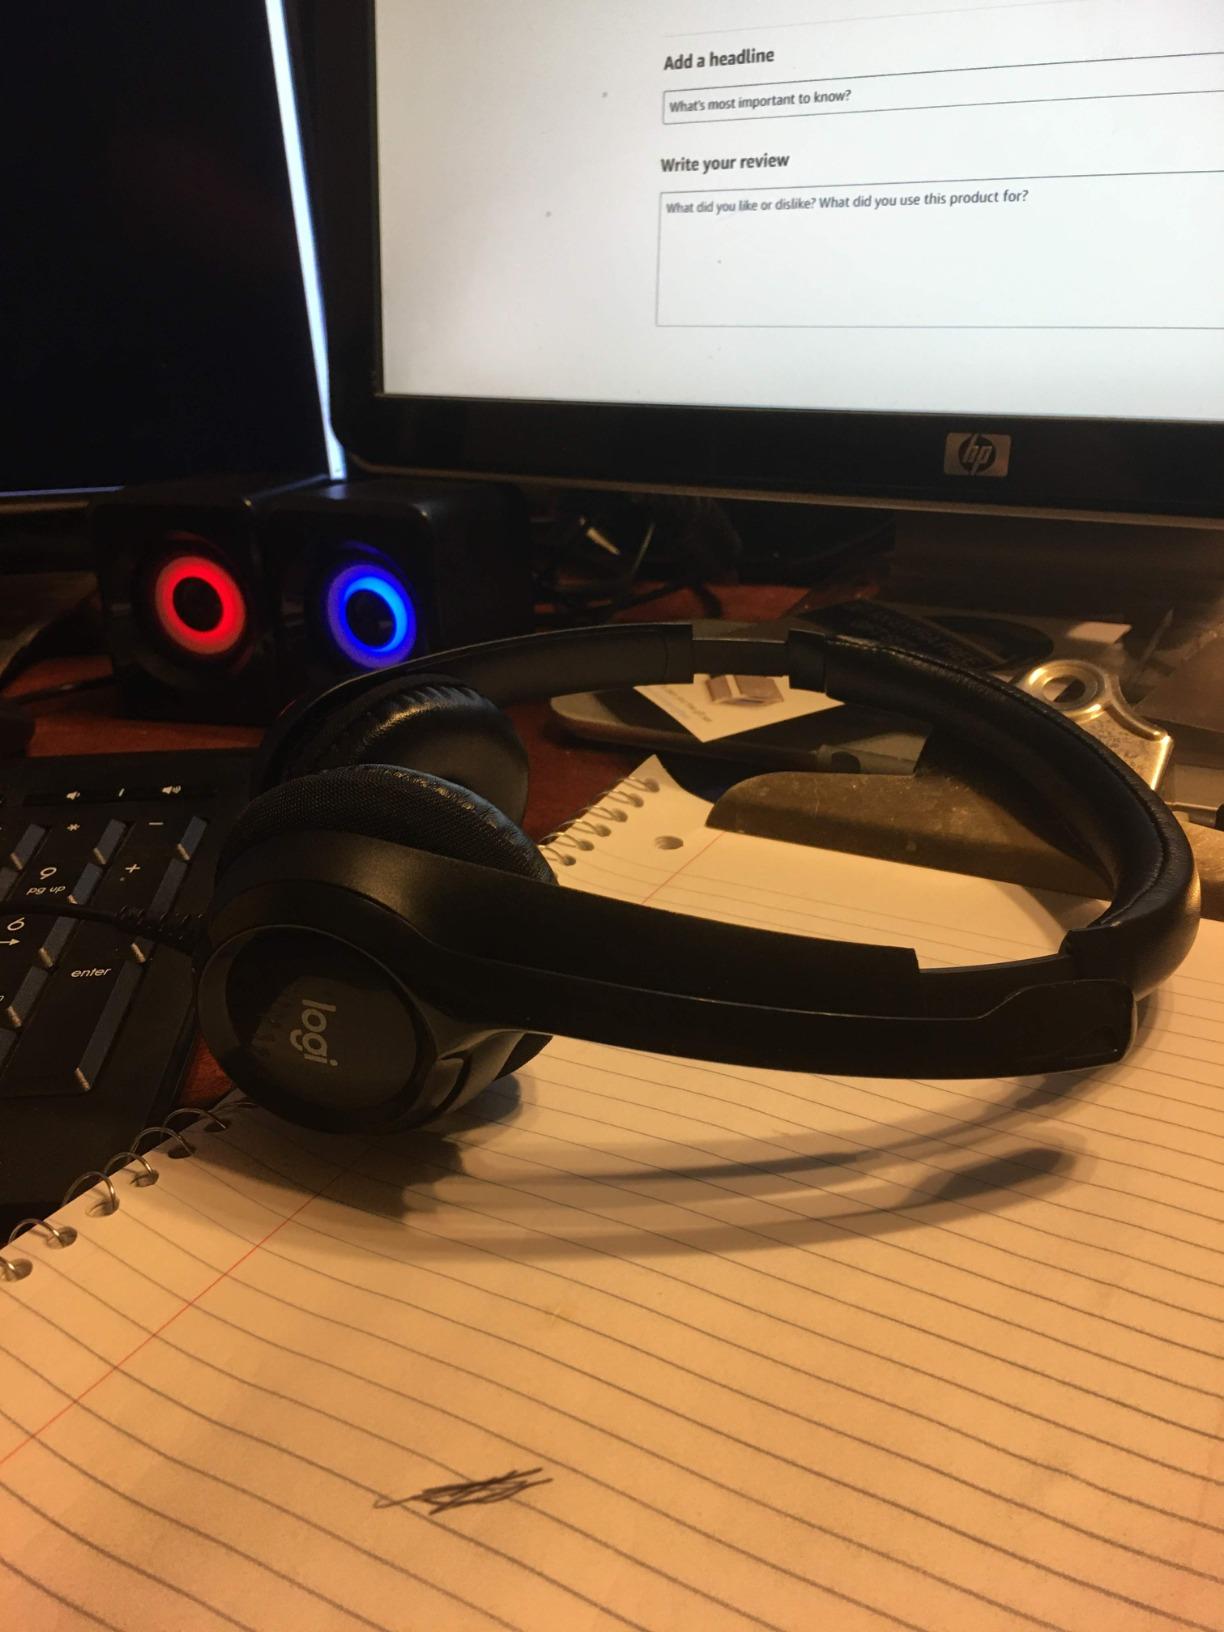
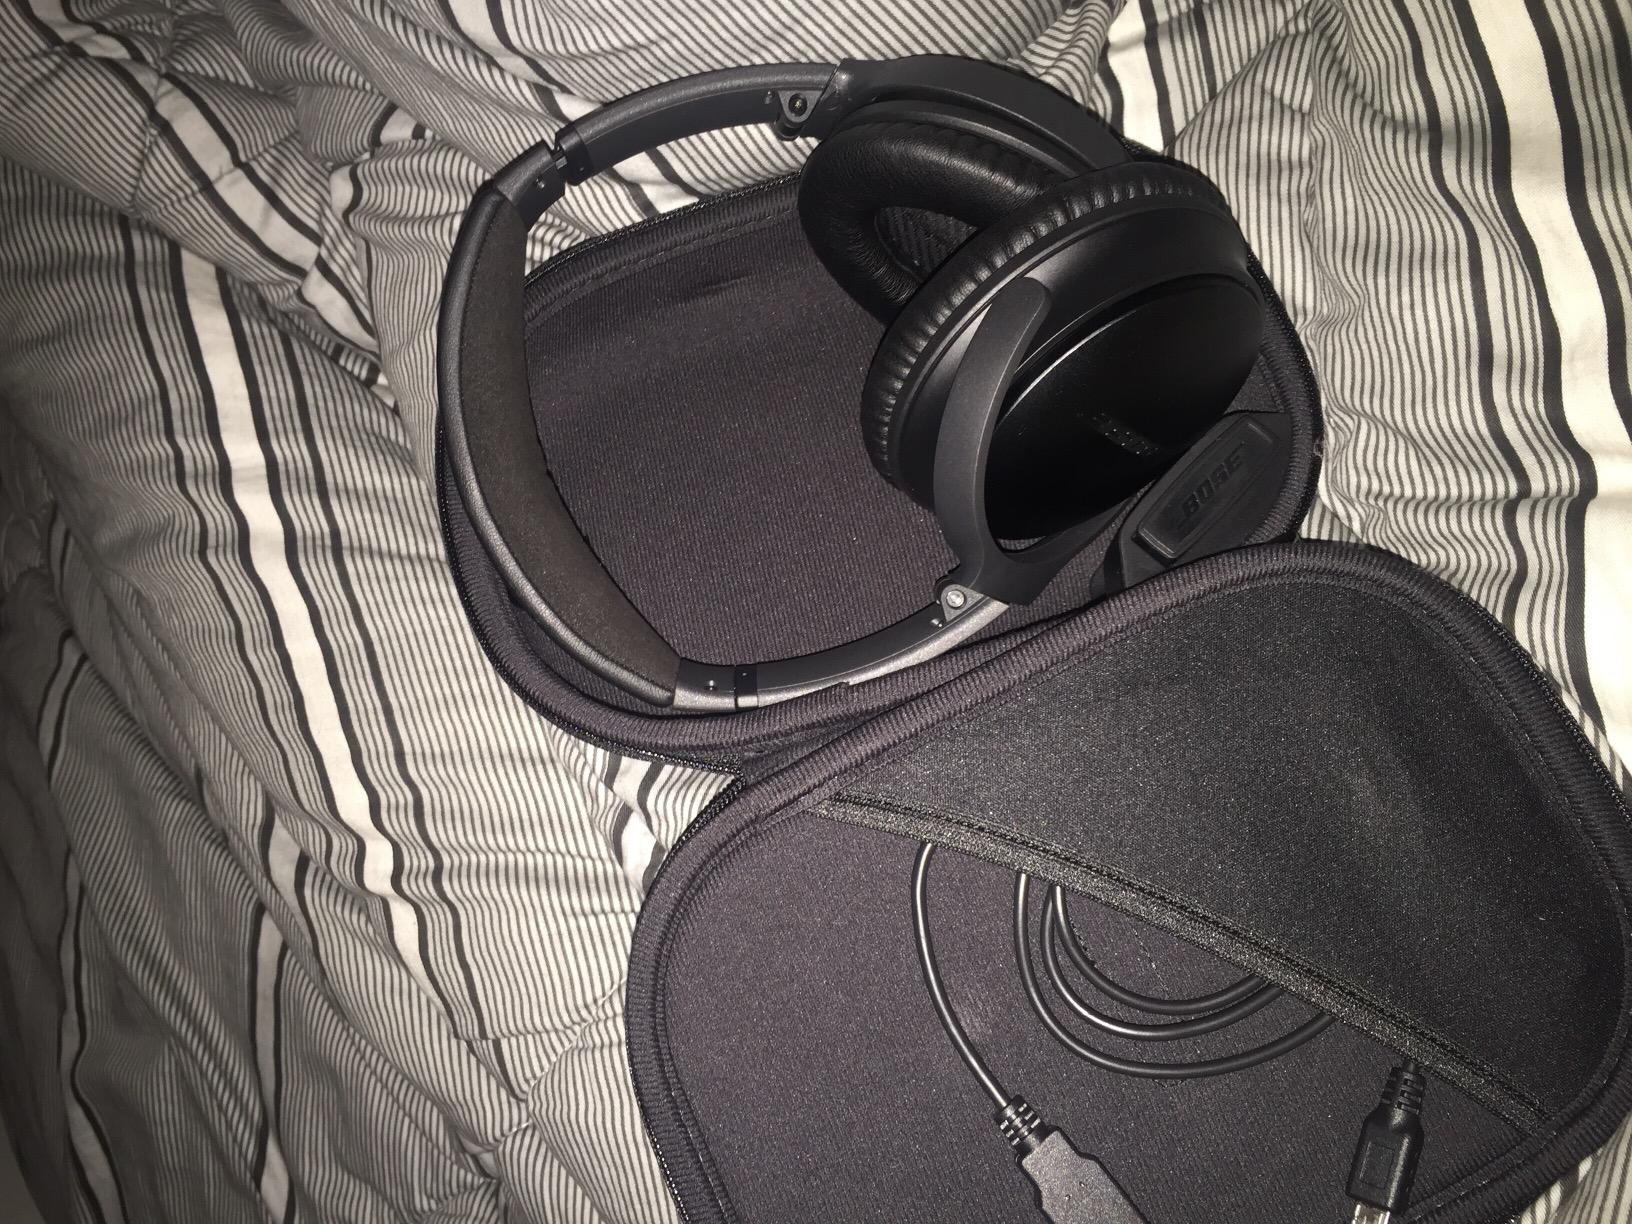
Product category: headphones
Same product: no